Philip Schuyler

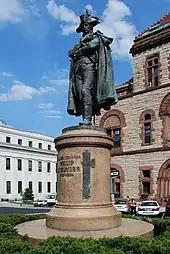
Statue in its former location outside Albany City Hall

Schuyler was depicted by John Trumbull in his 1821 painting "Surrender of General Burgoyne", which hangs in the United States Capitol rotunda in Washington, D.C.